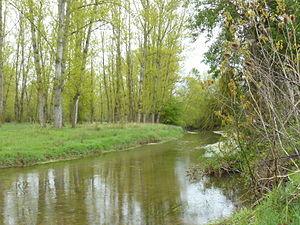
Languilla est une commune de la province de Ségovie dans la communauté autonome de Castille-et-León en Espagne.